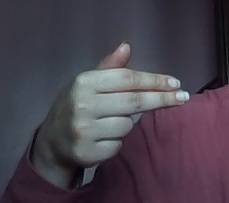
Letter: ghain